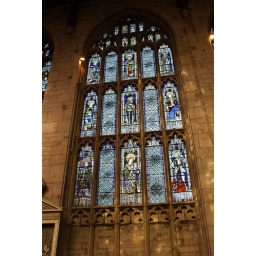
Another beautiful stained glass window in the Church of st. Laurence, Ludlow.